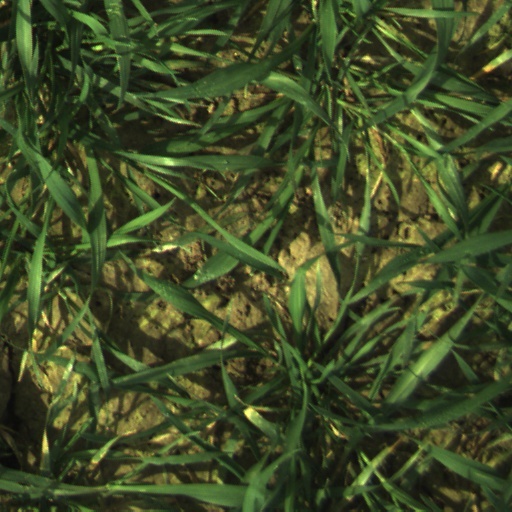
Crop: wheat